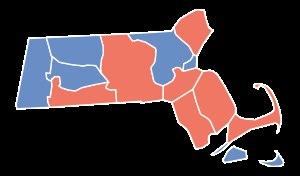
L'élection sénatoriale américaine de 2010 au Massachusetts a eu lieu le 19 janvier 2010. Elle est organisée à la suite de la mort du sénateur Ted Kennedy en août 2009 et doit permettre l'élection d'un sénateur qui doit achever le mandat en cours, le 3 janvier 2013. Conformément à la loi du Massachusetts, après le décès, la démission ou la destitution d'un membre du Congrès, une élection partielle doit se tenir dans les 145 à 160 jours, qui suivent la vacance de la fonction. Le républicain Scott Brown a remporté l'élection avec près de 52 % des voix.